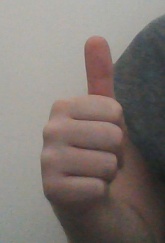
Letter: aleff